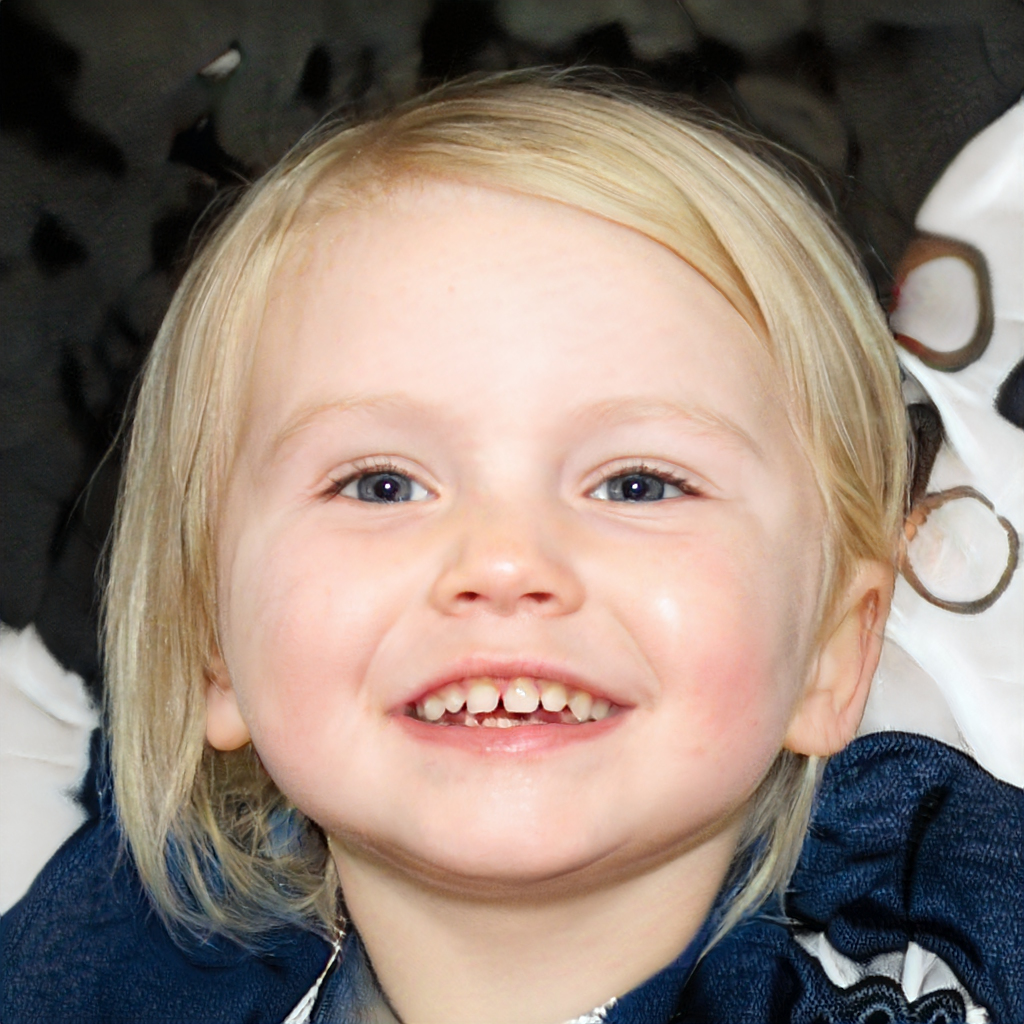
Label: Colored